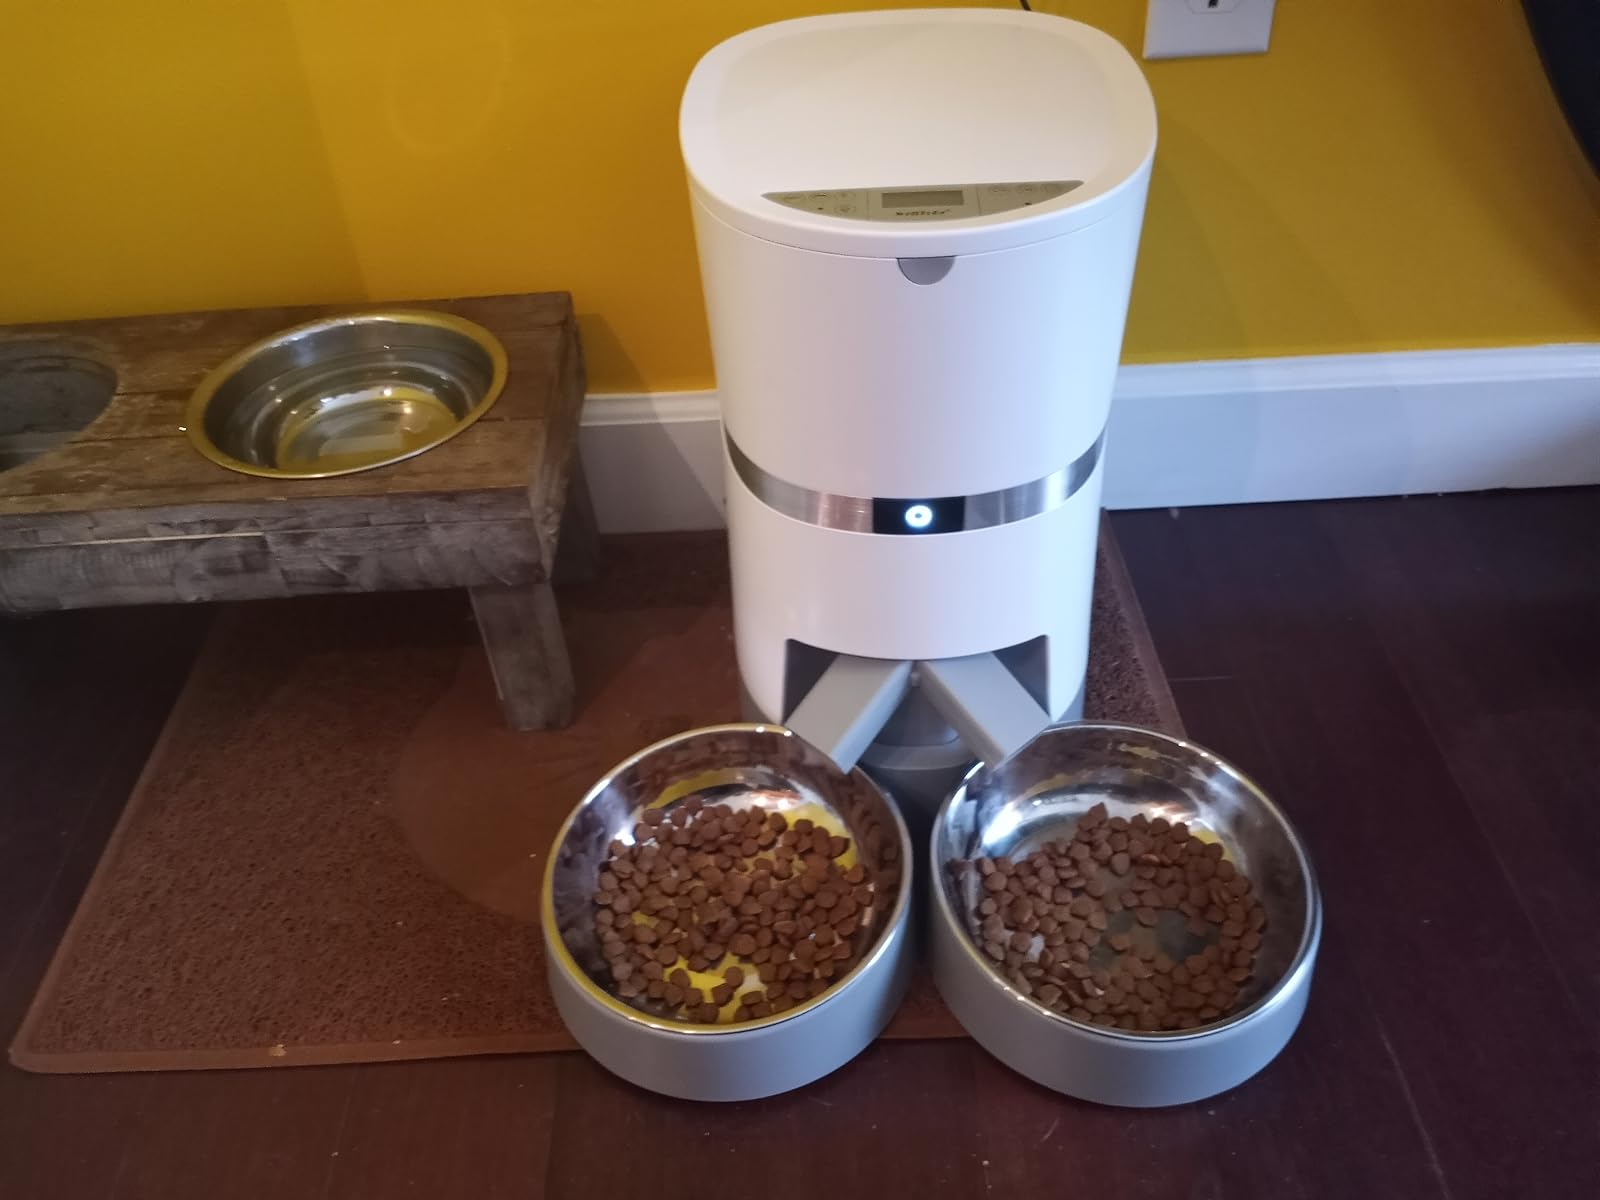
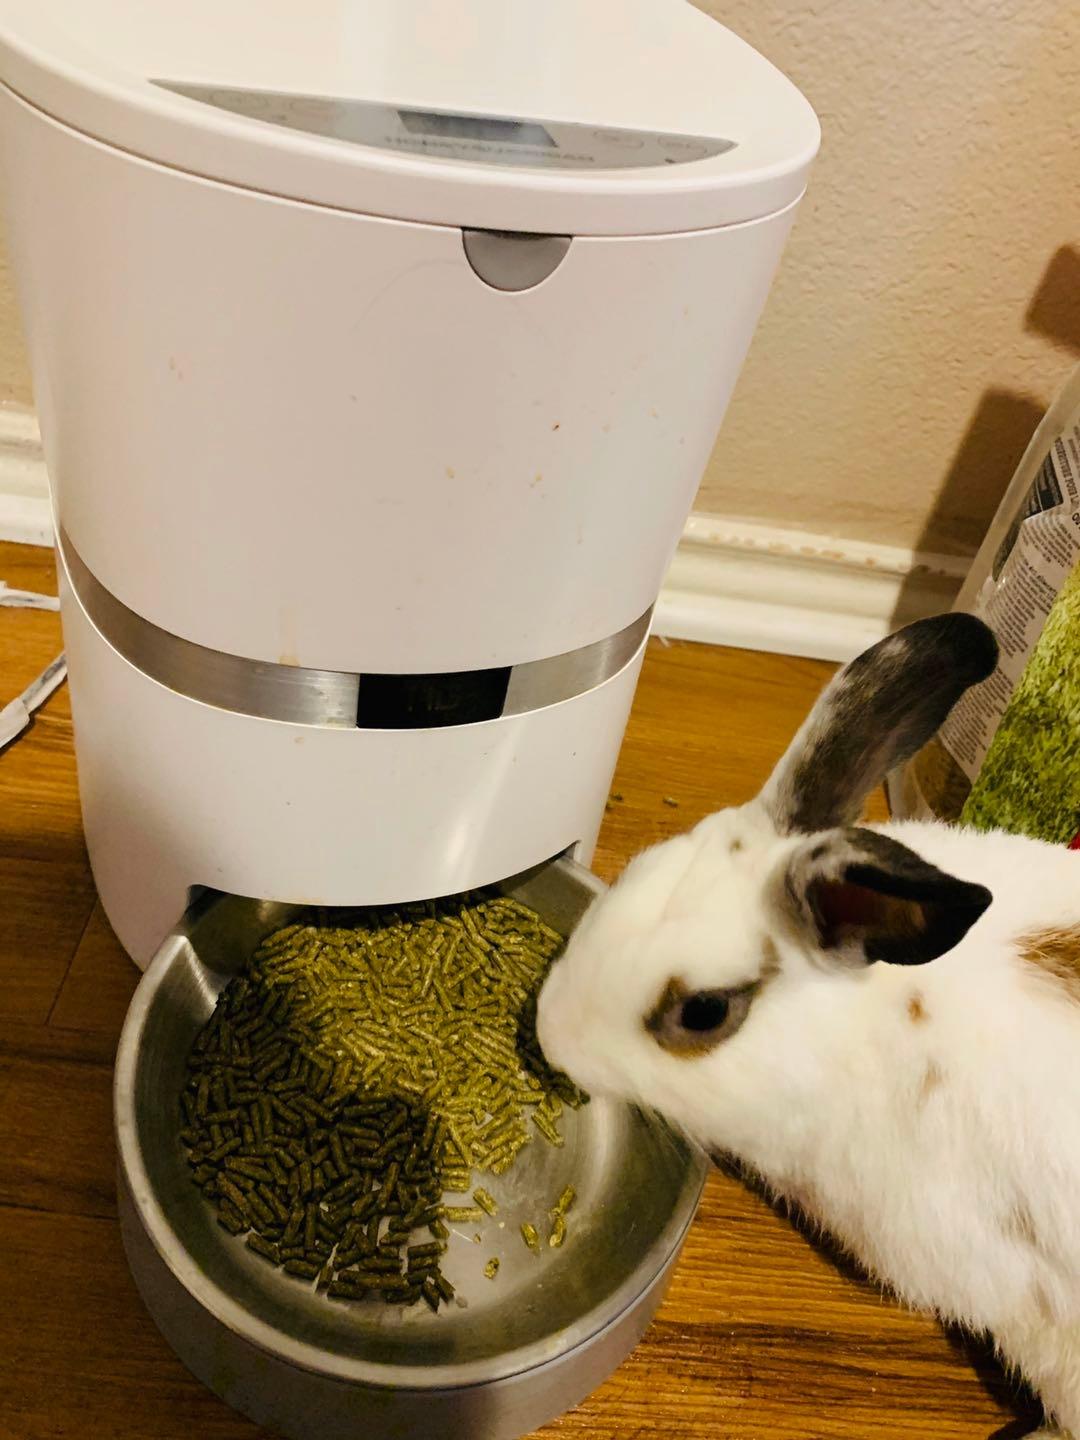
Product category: items_feeder
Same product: no